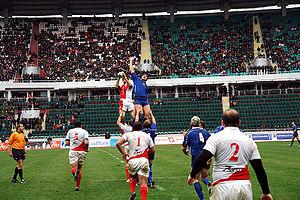
L'équipe de Russie de rugby à XV est l'équipe qui représente la Russie dans les compétitions majeures de rugby à XV ; d'autres équipes représentent la Russie dans des compétitions internationales de rugby à XV : l'équipe "A" qui est une équipe réserve de l'équipe fanion, l'équipe des moins de 20 ans ou encore l'équipe féminine. Elle rassemble les meilleurs joueurs de Russie sous le patronage de la Fédération de l'Union Soviétique de rugby, puis de la Fédération russe de rugby depuis 1992. Au 9 mars 2020, elle occupe la vingtième place au classement des équipes nationales de rugby.
L'équipe de Russie de rugby à XV est l'équipe qui représente la Russie dans les compétitions majeures de rugby à XV ; d'autres équipes représentent la Russie dans des compétitions internationales de rugby à XV : l'équipe "A" qui est une équipe réserve de l'équipe fanion, l'équipe des moins de 20 ans ou encore l'équipe féminine. Elle rassemble les meilleurs joueurs de Russie sous le patronage de la Fédération de l'Union Soviétique de rugby, puis de la Fédération russe de rugby depuis 1992. Au 9 mars 2020, elle occupe la vingtième place au classement des équipes nationales de rugby.